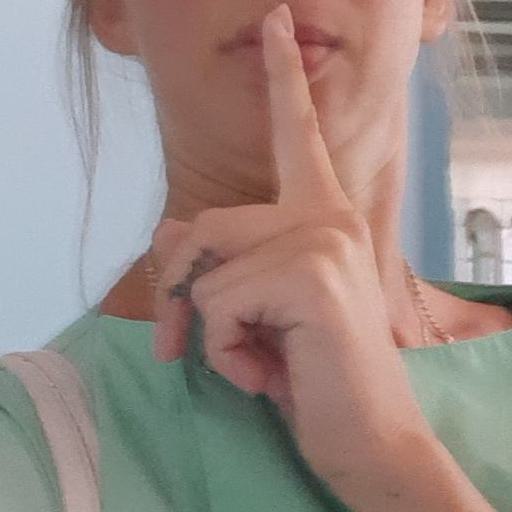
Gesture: mute